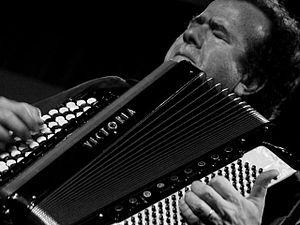
Richard Galliano, né le 12 décembre 1950 à Cannes, est un accordéoniste, bandonéoniste et compositeur français.
Jazz en ville est un festival de jazz qui se tient tous les ans à Vannes, en Bretagne, pendant la saison estivale. Il fait suite à Jazz à Vannes, créé en 1980 par Jean-Philippe Breton, dont la dernière édition s'est tenue en 2015.